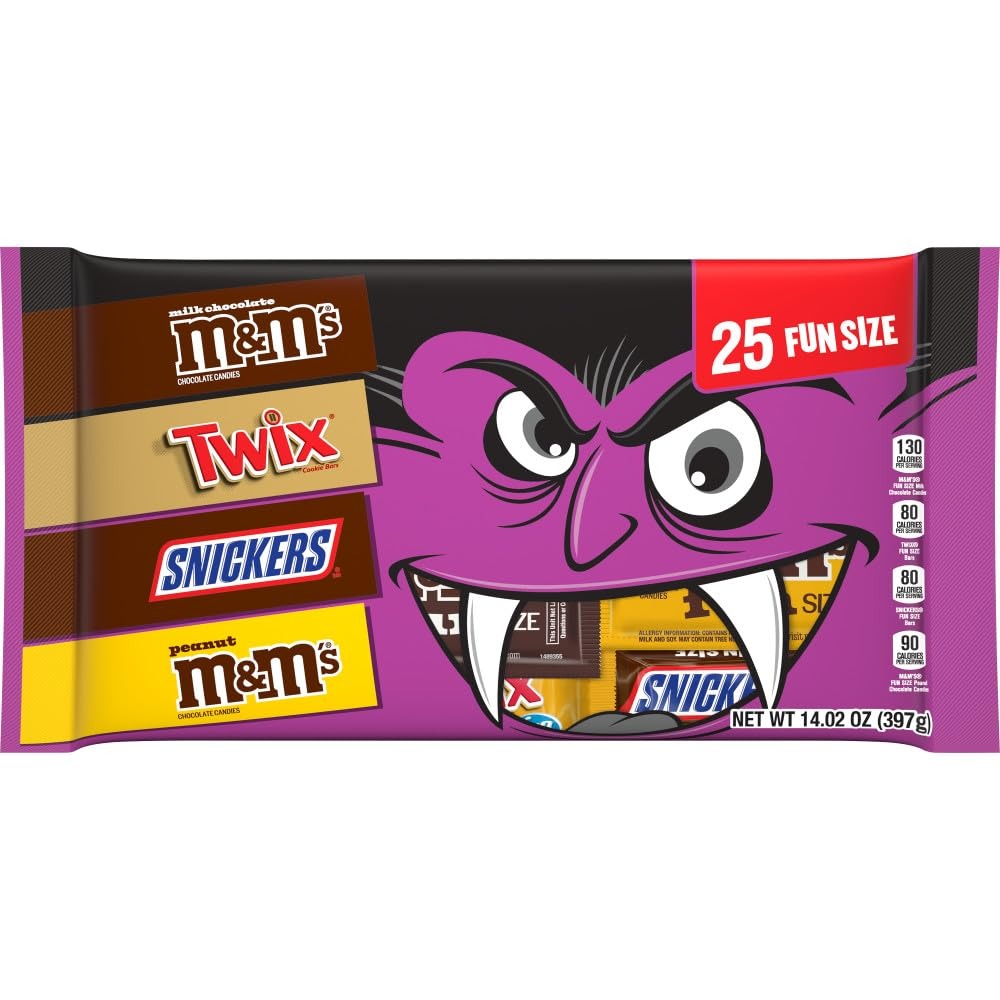
Item Name: M&M'S Fun Size Milk Chocolate, M&M'S Fun Size Peanut, SNICKERS Fun Size & TWIX Fun Size Caramel Cookie Milk Chocolate Individually Wrapped Trick or Treat Halloween Candy, 25 Ct, 14.02 Oz Bulk Bag
Bullet Point 1: Contains one (1) 14.02-ounce, 25-count bulk bag of fun size M&M'S Milk Chocolate, M&M'S Peanut, SNICKERS Milk Chocolate & TWIX Caramel Cookie Milk Chocolate Halloween Candy
Bullet Point 2: Enjoy the wickedly delicious flavor assortment of milk chocolate, cookie, caramel, and peanuts as you sink your fangs into our M&M'S, SNICKERS, and TWIX Halloween candy mix
Bullet Point 3: Cast a spell of sweetness over your Halloween party candy buffet with this bewitching assortment of M&M'S, SNICKERS, and TWIX
Bullet Point 4: As you settle in for a night of Halloween scary movie classics with friends, pass around a candy bowl filled with fun size M&M'S, SNICKERS, and TWIX
Bullet Point 5: Embrace the spirit of Treat Season by filling your candy cauldron with this spooky mix of M&M'S, SNICKERS, and TWIX that's guaranteed to have ghouls and goblins lining up around the block
Value: 14.02
Unit: Ounce

Price: 9.99